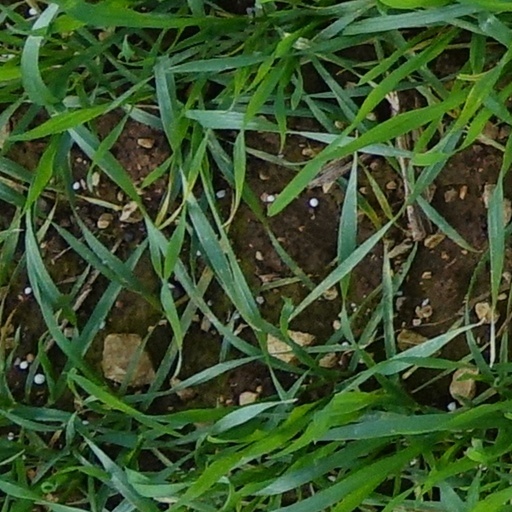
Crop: wheat